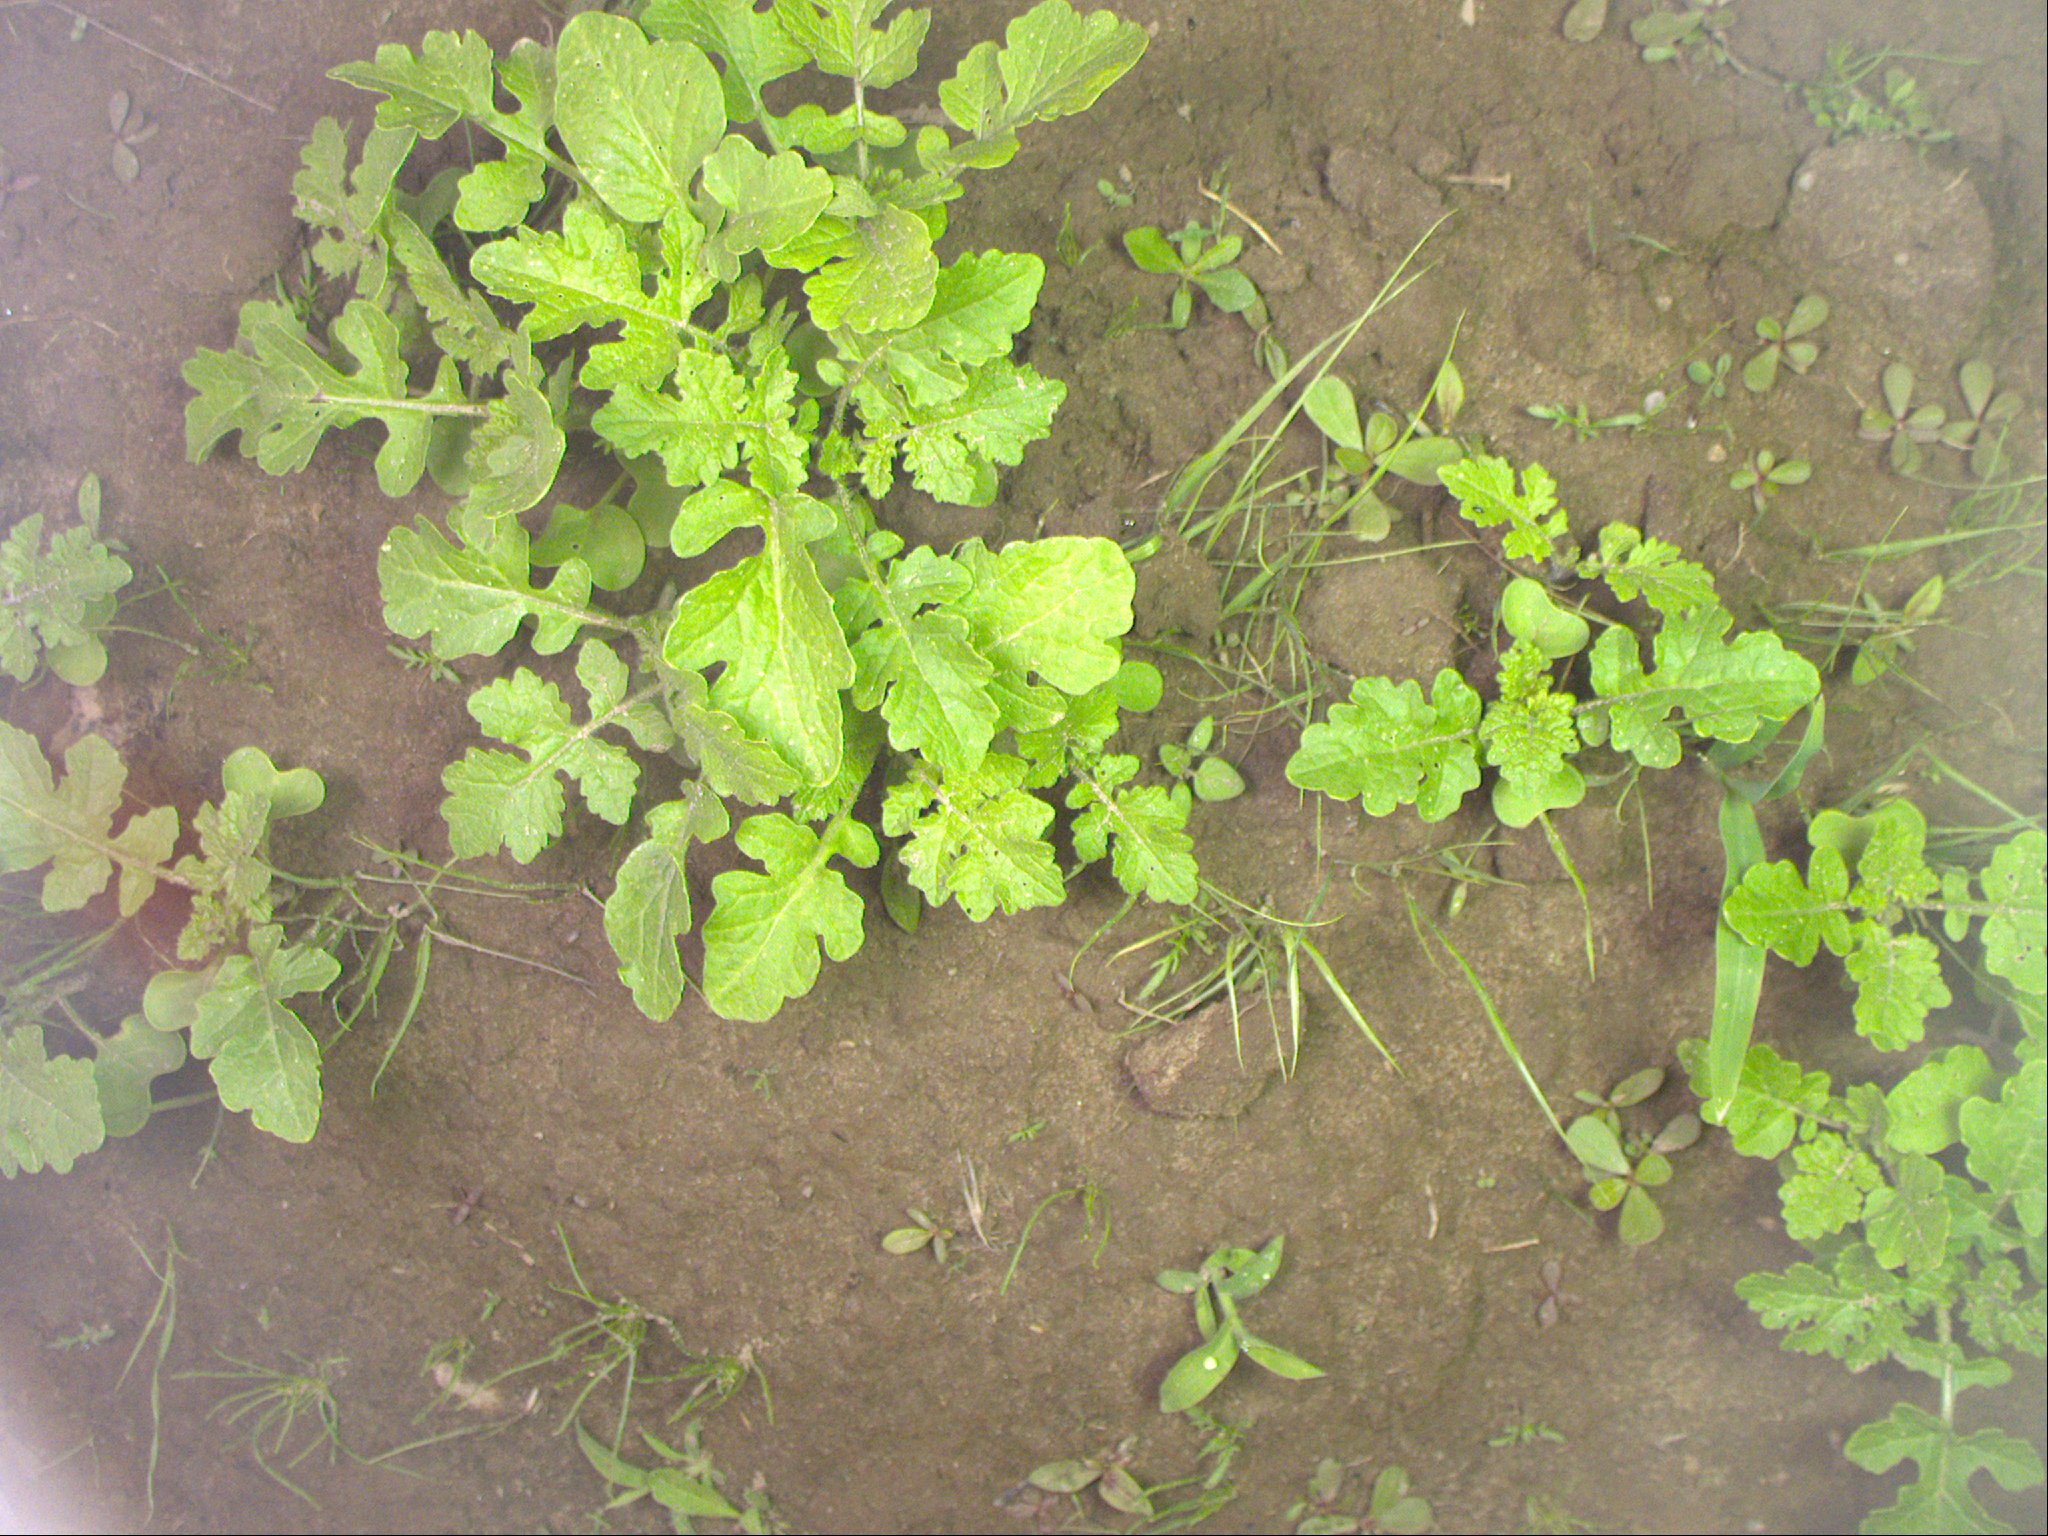
Crop: maize
Objects: maize, stem_maize